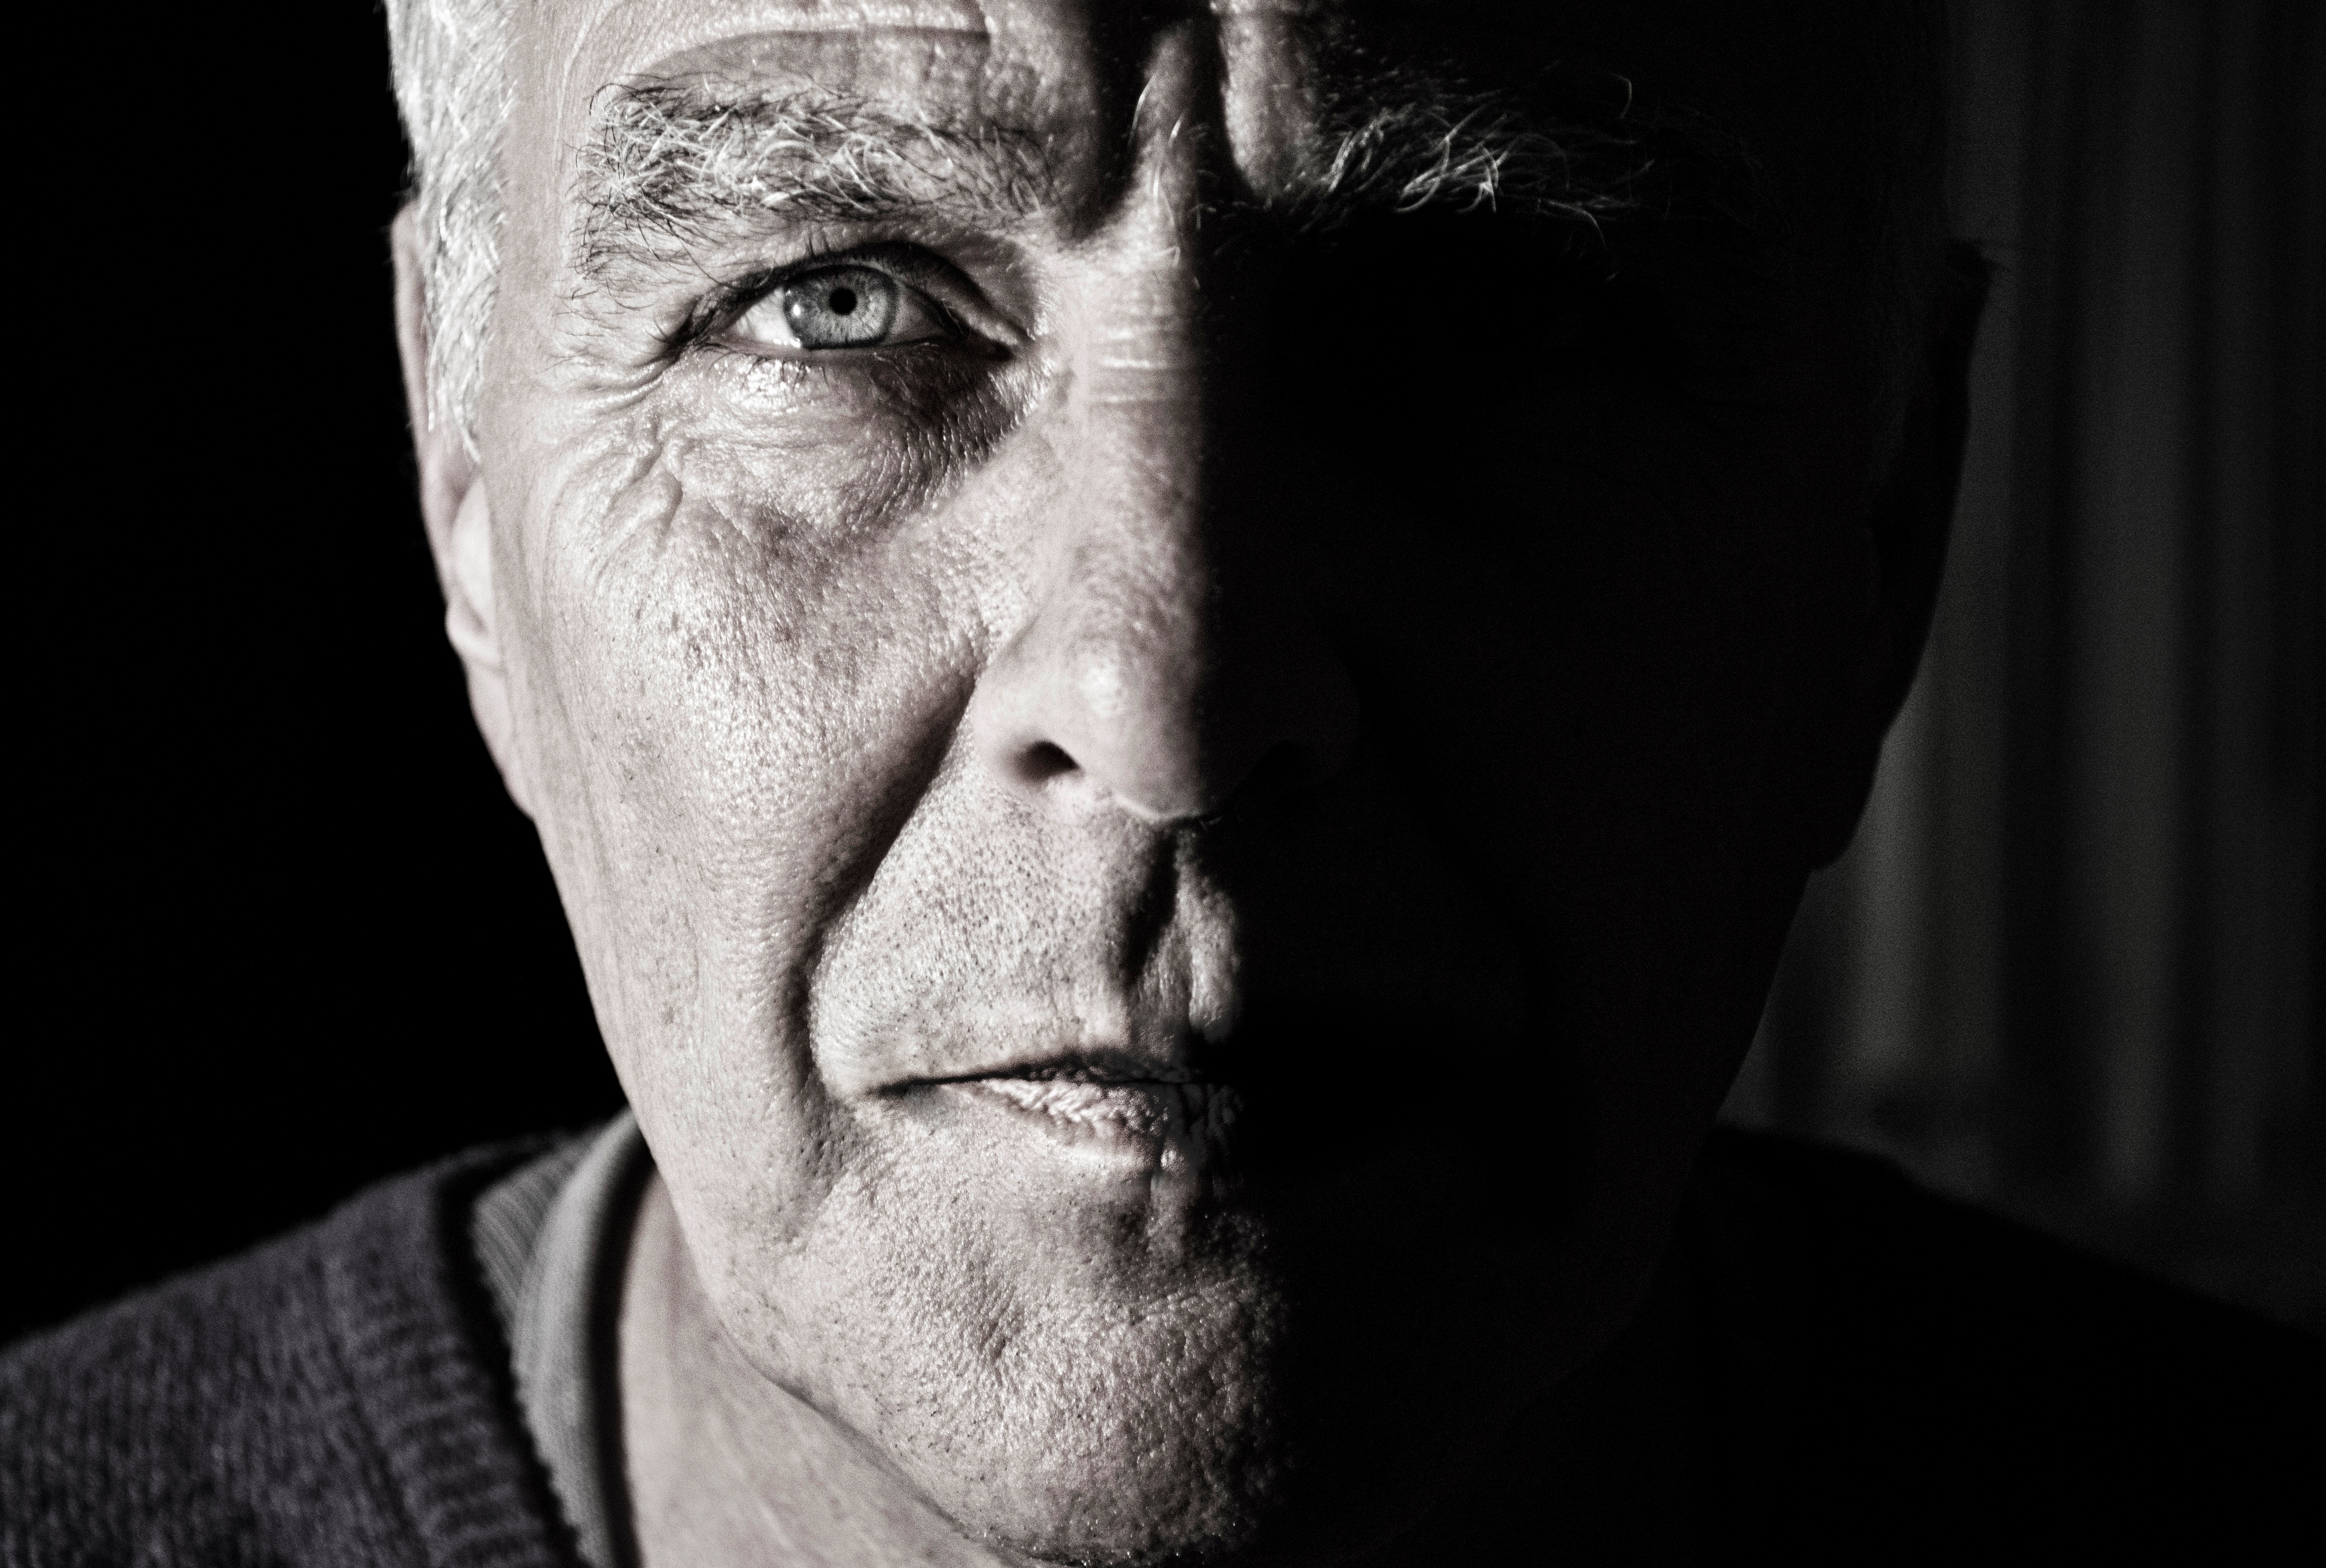
man, black and white, photography, male, portrait, darkness, black, monochrome, face, eye, head, elderly, monochrome photography, film noir